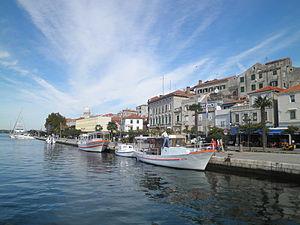
En Croatie, une ville ayant un statut particulier. Elle constitue donc une division administrative de second niveau en dessous des comitats.